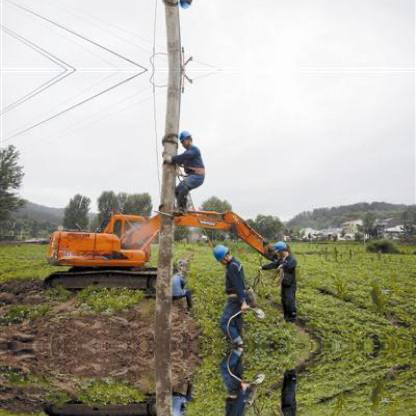
Objects in the image:
label: helmet
label: helmet
label: helmet
label: helmet